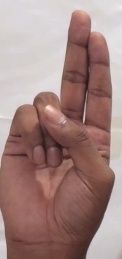
ASL sign: U